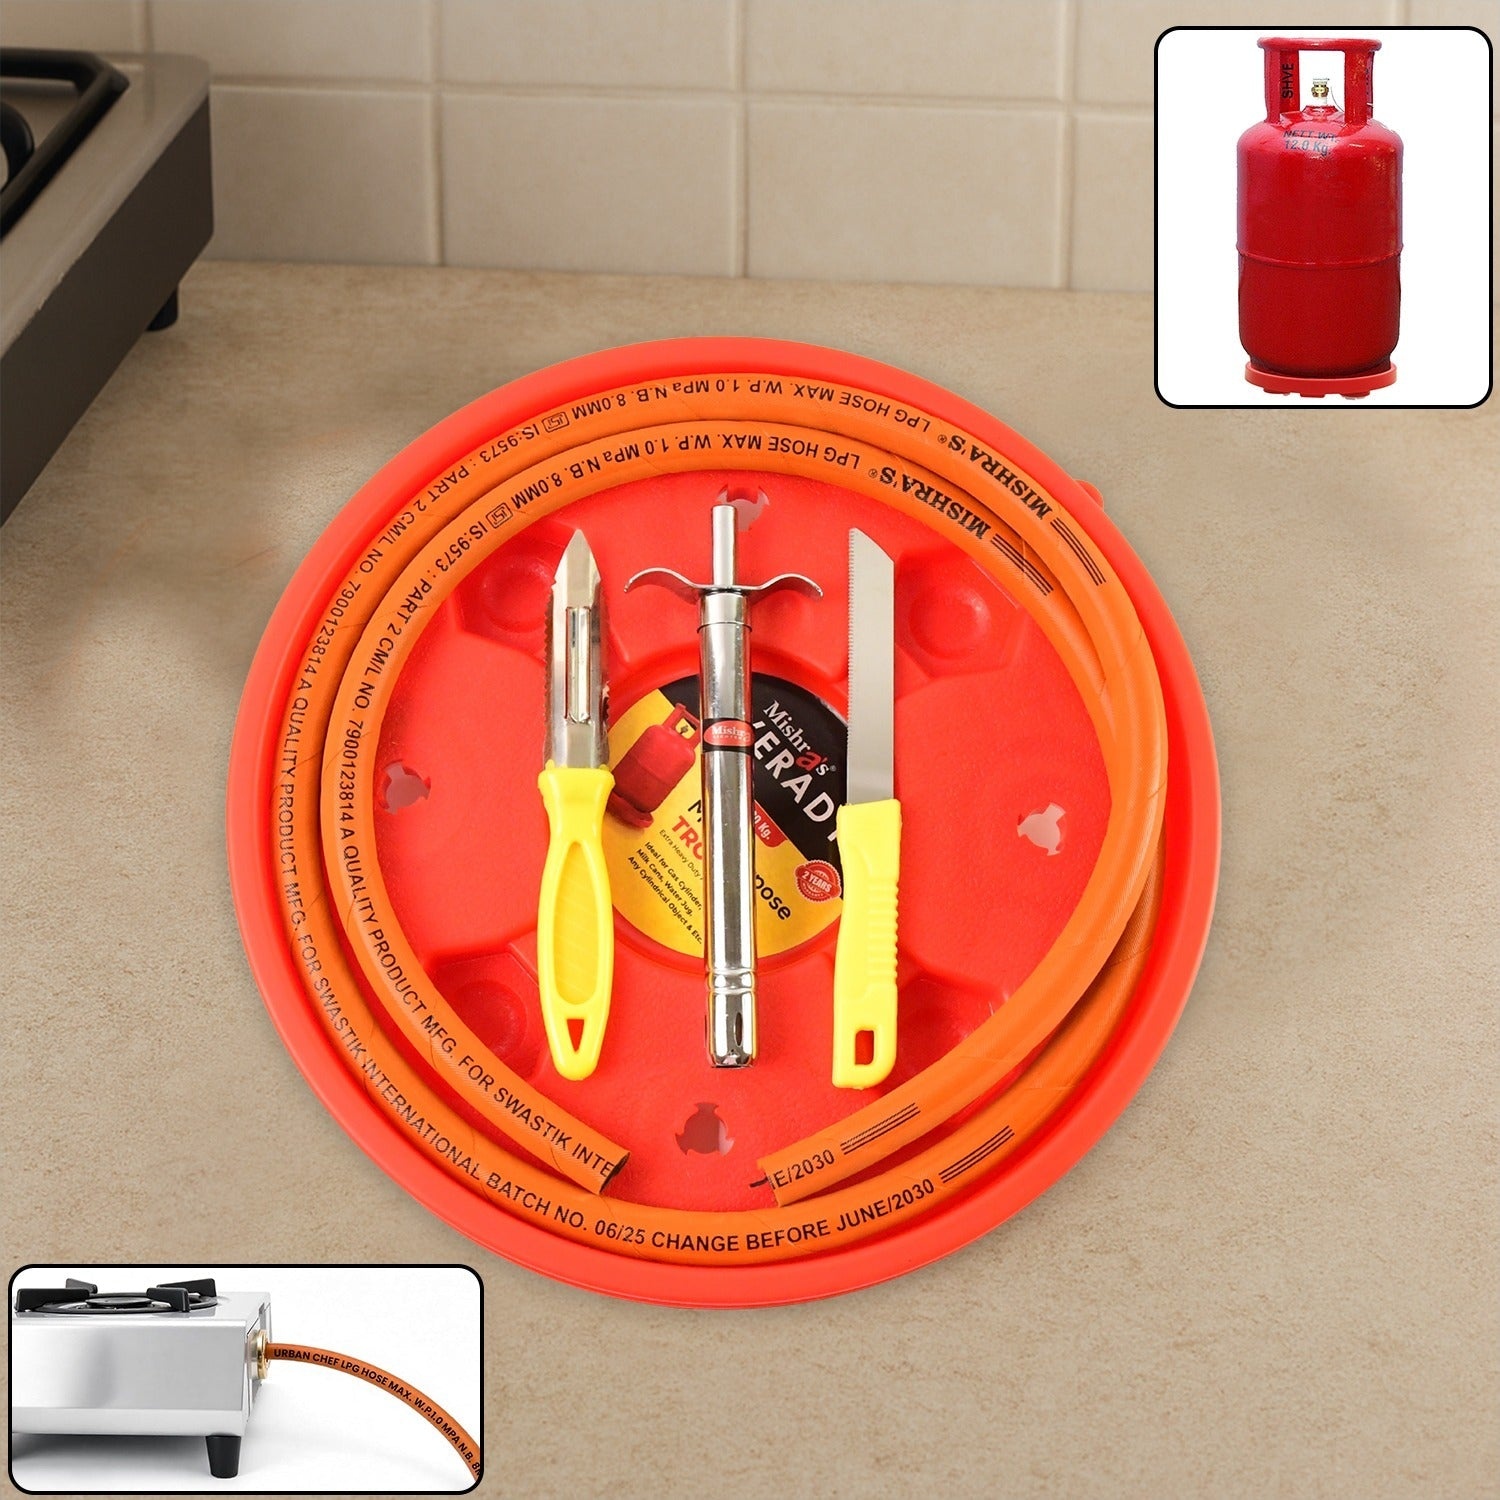
Mishra's 5-Piece Multipurpose LPG Kitchen Combo Set with Gas Pipe, Cylinder Trolley, Knife, Lighter & Peeler
Mishra's 5-Piece Multipurpose LPG Kitchen Combo Set with Gas Pipe, Cylinder Trolley, Knife, Lighter & Peeler – Home Essentials Kit Description :- This 5-piece combo set is the ultimate kitchen utility package, specially designed for households using LPG cylinders. It includes all essential tools for safe and convenient gas stove usage and food prep. From a sturdy cylinder trolley to a durable gas pipe, this set also features a kitchen lighter, sharp knife, and ergonomic peeler – all built for everyday reliability. An all-in-one combo ideal for new setups or replacements. Key Features :- High-quality LPG gas pipe with secure fittings Heavy-duty multipurpose cylinder trolley for smooth mobility Stainless steel spark lighter for safe and quick ignition Sharp kitchen knife for efficient cutting and prep Multipurpose peeler with ergonomic grip Complete combo for kitchen safety and convenience Ideal For :- Home kitchens New households Rental accommodations LPG users Everyday cooking setups Specifications :- Product Type: LPG Kitchen Combo Set Combo Contents: LPG Gas Pipe Cylinder Trolley Spark Lighter Kitchen Knife Peeler Pipe Material: Standard rubber hose Trolley Material: Durable plastic with smooth wheels Knife & Peeler: Food-grade stainless steel with plastic grip handles Lighter: Manual spark type Usage: Gas cylinder handling, food preparation, and kitchen safety Keywords :- LPG gas pipe, gas stove connector, flame lighter, gas lighter, kitchen knife, vegetable peeler,gas stove accessories,daily kitchen essentials,gas lighter combo,plastic handle knife, stainless steel peeler Dimension :- Volu. Weight (Gm) :- 910 Product Weight (Gm) :- 930 Ship Weight (Gm) :- 930 Length (Cm) :- 30 Breadth (Cm) :- 30 Height (Cm) :- 5
Brand: Doepoe.shop
Category: Home & Garden > Kitchen & Dining > Kitchen Appliance Accessories